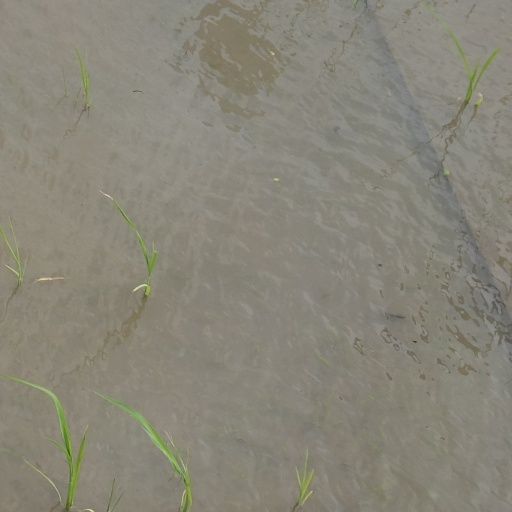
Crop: rice